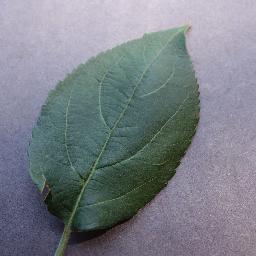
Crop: apple
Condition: healthy